Southern Rhodesia in World War II

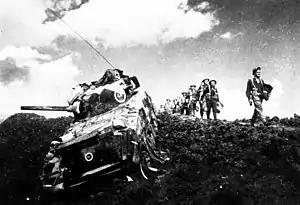
A Southern Rhodesian Sherman tank of the Special Service Battalion during the Italian Campaign

Southern Rhodesia, then a self-governing colony of the United Kingdom that was located in the now-independent Zimbabwe, entered World War II along with Britain shortly after the invasion of Poland in 1939. By the war's end, 26,121 Southern Rhodesians of all races had served in the armed forces, 8,390 of them overseas, operating in the European theatre, the Mediterranean and Middle East theatre, East Africa, Burma and elsewhere. The territory's most important contribution to the war is commonly held to be its contribution to the Empire Air Training Scheme (EATS), under which 8,235 British, Commonwealth and Allied airmen were trained in Southern Rhodesian flying schools. The colony's operational casualties numbered 916 killed and 483 wounded of all races.